SS Cathay (1924)

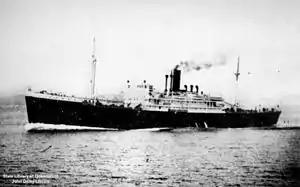
The troop ship

"Cathay" began her maiden voyage from London to Sydney on 27 March 1925. Her regular route between Britain and Australia was via the Suez Canal. Within months of entering service, "Cathay" suffered a leak from her bunkers, causing heavy fuel oil to damage her cargo of meat. This led to a lengthy lawsuit.